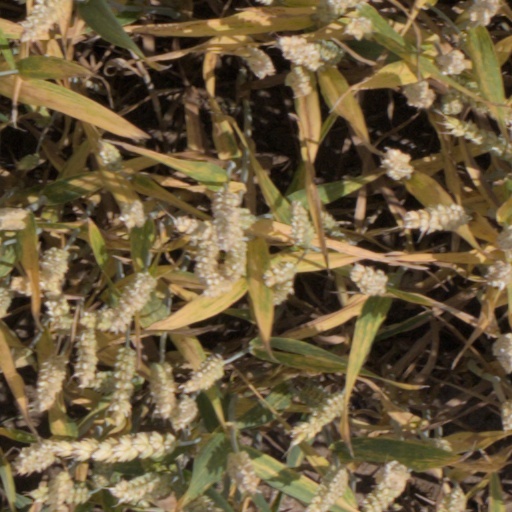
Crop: wheat